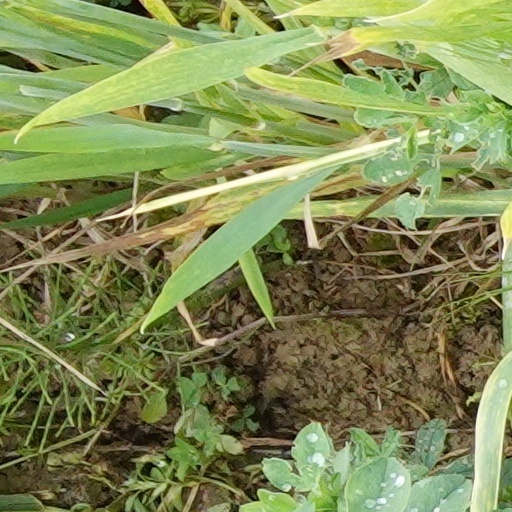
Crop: wheat